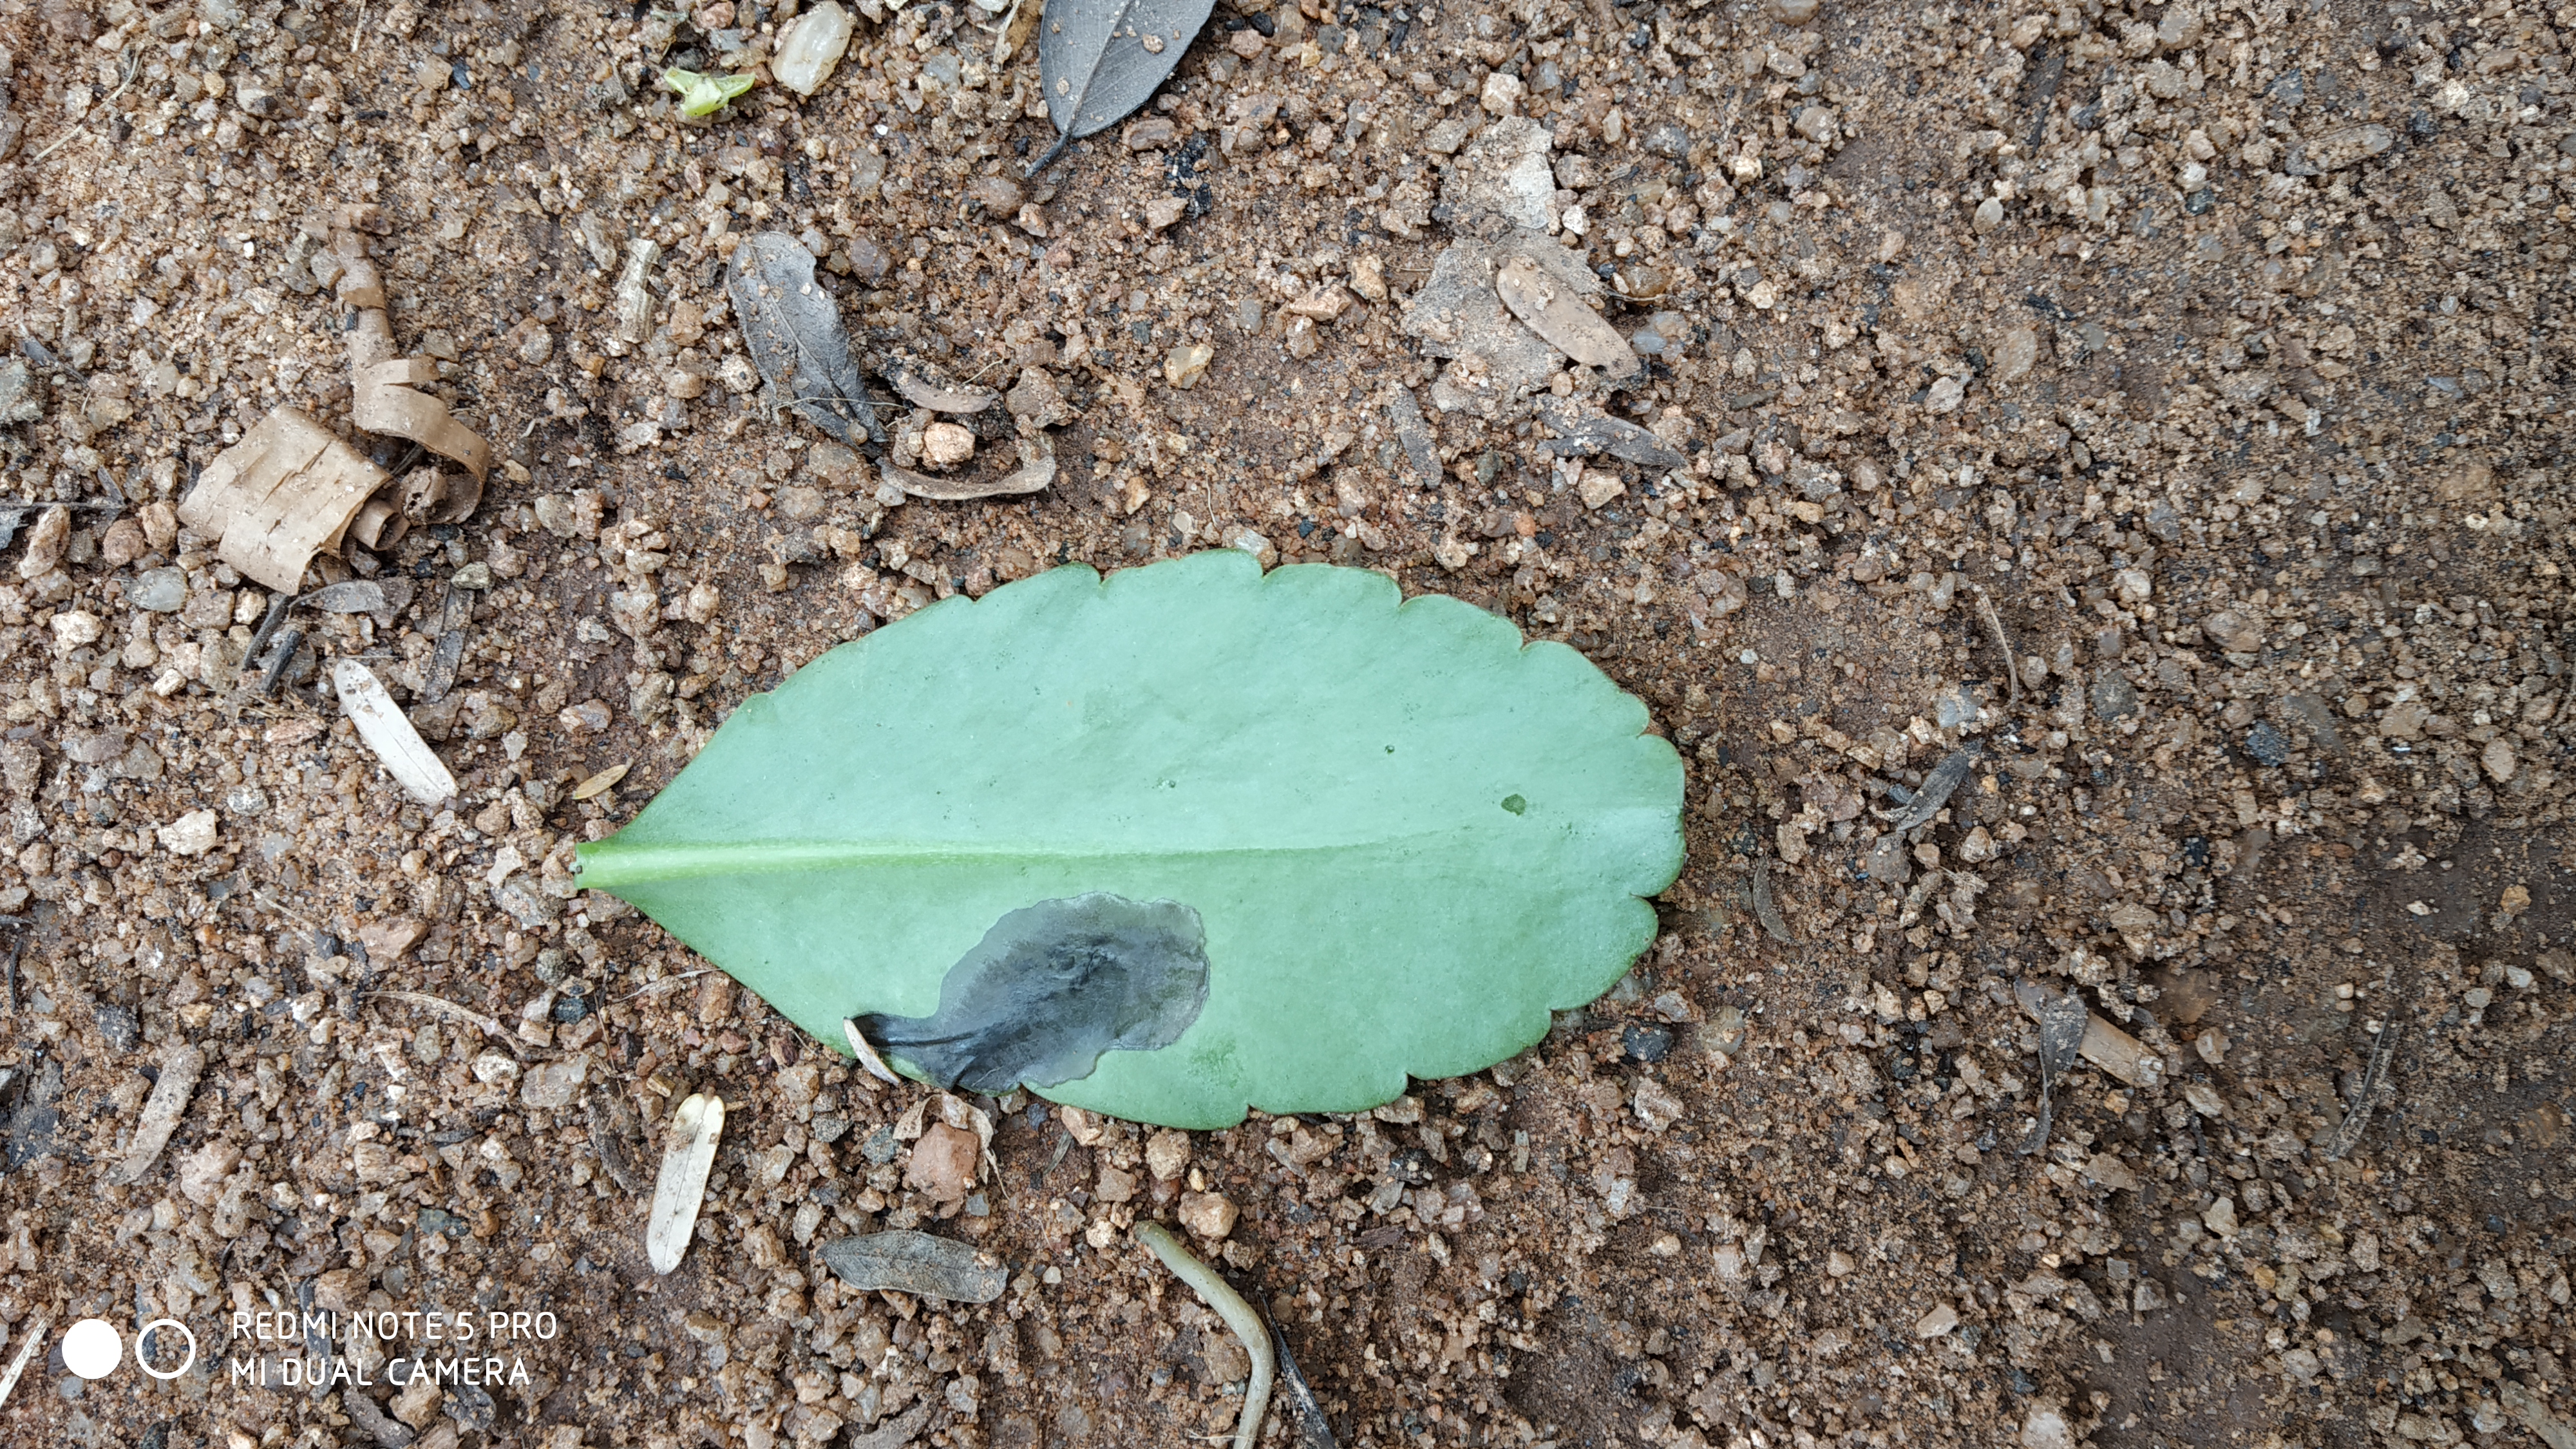
Plant: Spinach1